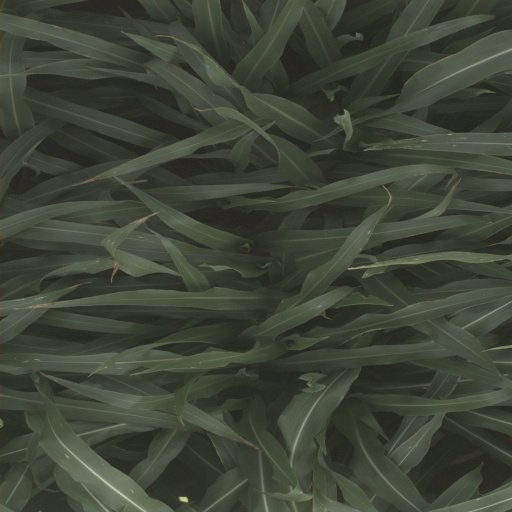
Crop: sorghum